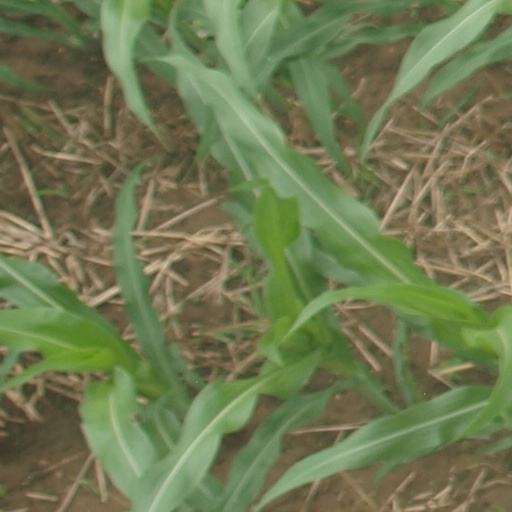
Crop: maize; corn